W. E. Heginbotham House

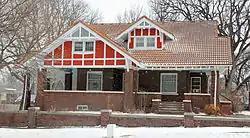

The W. E. Heginbotham House, located at 539 S. Baxter in Holyoke, Colorado serves as Holyoke's public library and is known as Heginbotham Library. It is a historic building, was built during 1919–1921, and is listed on the National Register of Historic Places.